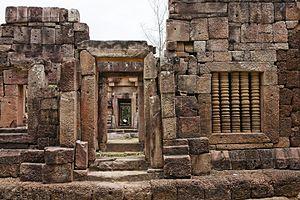
Prasat Ta Muen Thom, Thaïlande
Le Prasat Ta Muen Thom est un temple khmer situé en Thaïlande, dans la province de Surin, à quelques dizaines de mètres de la frontière avec le Cambodge. Il se trouve non loin des Prasat Ta Muen et Prasat Ta Muen Toch, sur l'un des cols des monts Dângrêk, dans une forêt dense, dont l'accès est interdit, la zone n'ayant pas été totalement déminée. De nombreuses pièces d'architecture ont été volées par les khmers rouges, et plus particulièrement les sculptures de valeur, de façon parfois brutale en utilisant de la dynamite. Le nom de Prasat Ta Muen Thom vient du nom du village voisin de Ta Miang et signifie le grand château ou temple de Ta Miang ; de la même façon, le nom du Prasat Ta Muen Toch signifie le petit château ou temple de Ta Miang. La proximité de ces trois prasat -quelques centaines de mètres-, semble montrer que ce lieu était une halte importante sur une route majeure de l'empire khmer, la route d'Angkor à Phimai.